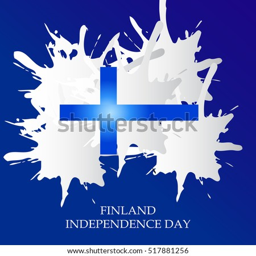
vector illustration of a banner for holiday .